Beyond This Horizon

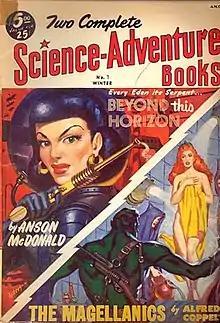
"Beyond This Horizon" was reprinted in "Two Complete Science-Adventure Books" in 1952, appearing under the "Anson McDonald" byline, even though the book edition had been published under Heinlein's own name four years earlier

Mordan Claude’s quote ""An armed society is a polite society"" is often cited by pro-gun groups in justifying the proposal of universal carrying of arms. The context of the quote is usually omitted, though: